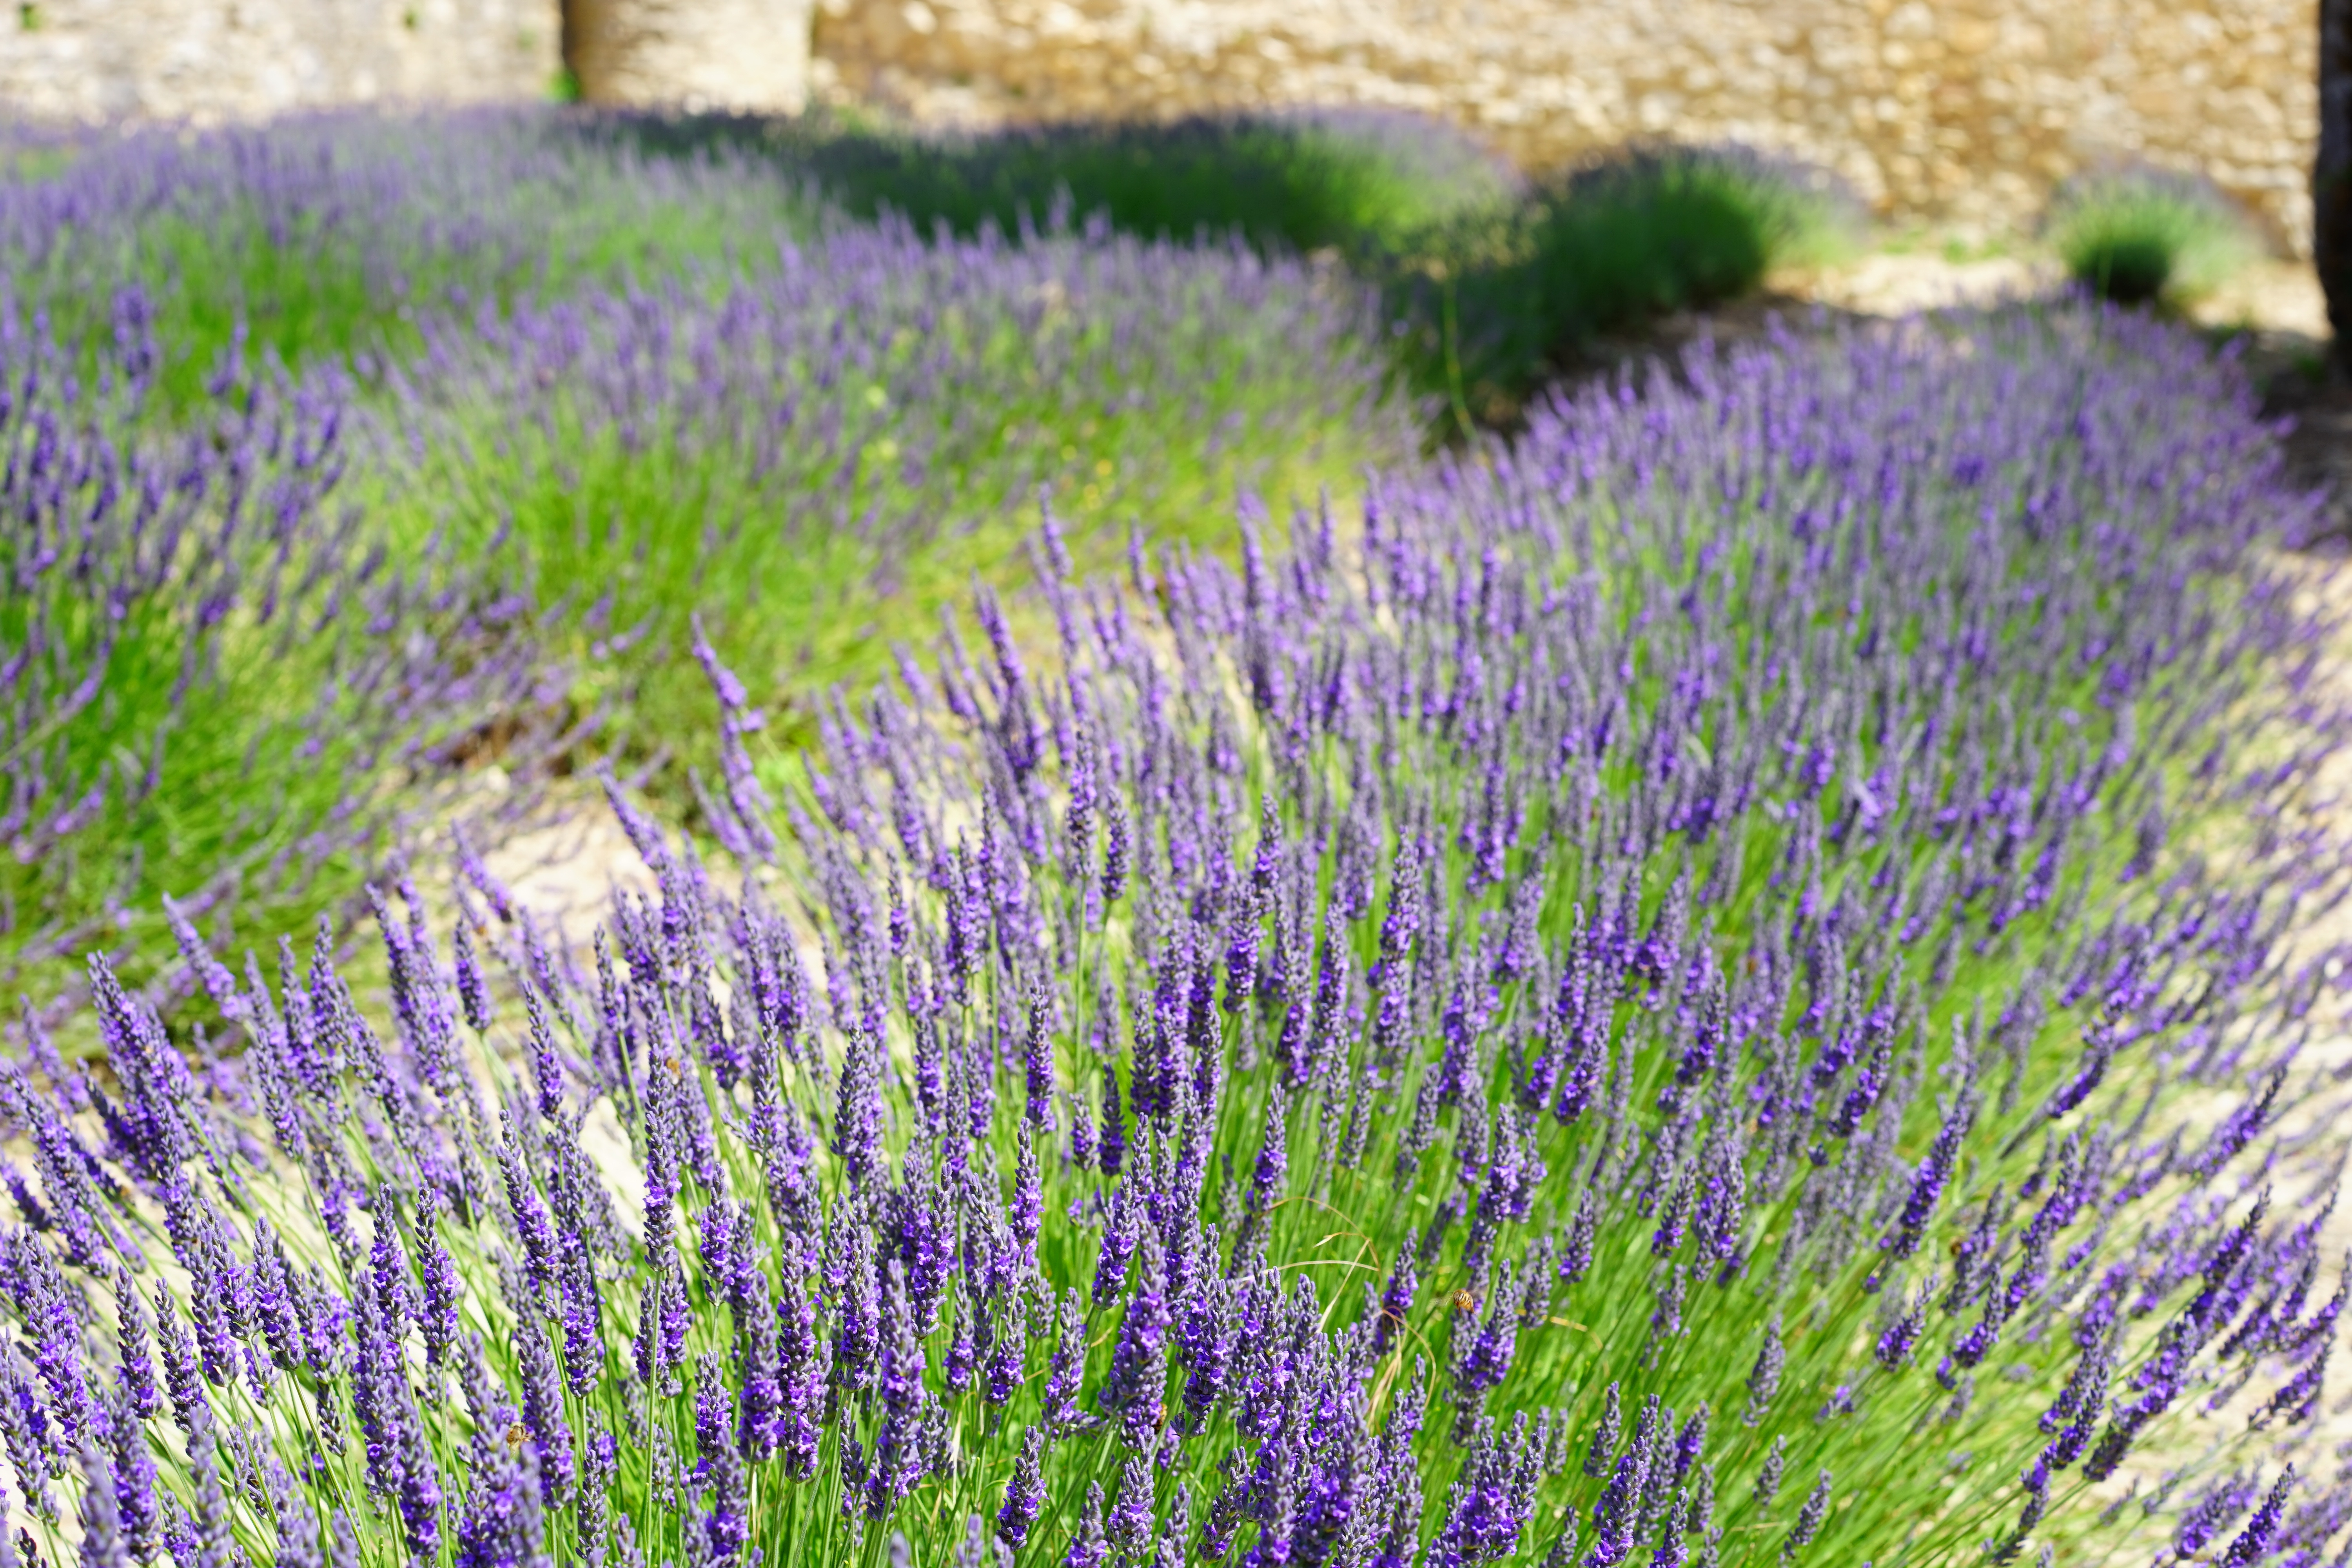
nature, grass, plant, field, meadow, prairie, flower, purple, summer, aroma, green, herb, crop, botany, blue, agriculture, garden, flora, lavender, wildflower, flowers, wild plant, french, bed, petals, decorative, violet, lavender field, provence, fragrant, herbs, flower meadow, fragrance, aromatic, medicinal plant, inflorescence, summer flowers, garden flowers, cottage garden, flowering plant, lamiaceae, lavender blossom, lavender flowers, lavender cultivation, wildblue, true lavender, narrow leaf lavender, lavandula angustifolia, lavandula officinalis, lavandula vera, scented plant, homeopathy, lavender meadow, lavendula, annual plant, grass family, land plant, english lavender, french lavender, lavandula dentata